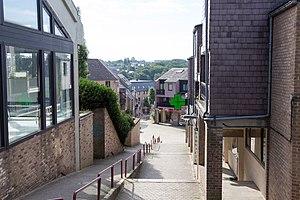
La Rampe du Val telle que vue depuis la ferme du Blocry. En contrebas de celle-ci il est possible d'accéder au Lac.
Une zone piétonne, zone piétonnière, zone pour piétons, plateau piétonnier d'une ville est un ensemble de rues et de ruelles où la circulation est réservée aux piétons et souvent également aux cyclistes.